Bengt Fröman

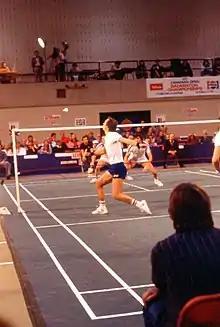
Men's doubles at the Canadian Open 1977 in Badminton at Etobicoke Olympium with Thomas Kihlström and Bengt Fröman.

Bengt Fröman is a retired male badminton player of Sweden noted for his doubles play. He won the prestigious All-England men's doubles title in 1976 and the bronze medal at the 1977 World Championships in men's doubles both in partnership with Thomas Kihlström.